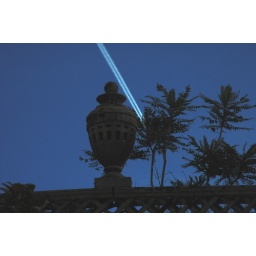
Bodnant gardens, North wales. High flying plane over rose terrace.